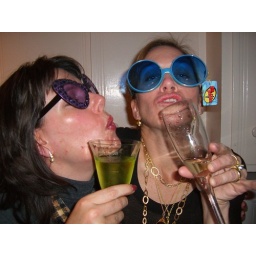
The traditional/annual white elephant gift exchange party at Susie's in Palo Alto.